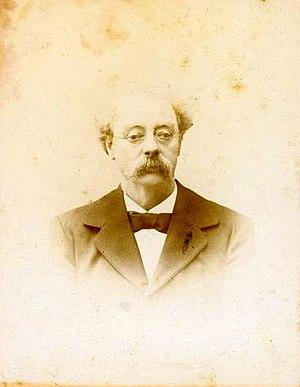
Inventeur Lampe Belge 1837-1912
"Les Établissements Lempereur & Bernard est une société en nom collectif fondée par Joseph Lempereur et son beau-frère Lambert Bernard en 1867 qui était installée quai de Coronmeuse 32 à Herstal près de Liège. La société a démarré par la production d'une variante améliorée de lampe de mineur du type Mueseler. En 1887, elle prend la forme d'une Société anonyme, sous la dénomination de ""Société Anonyme pour la fabrication d'appareils d'éclairage"". En 1905, le nom est changé en ""Société Anonyme des Etablissements Lempereur et Bernard"".